Arcfox

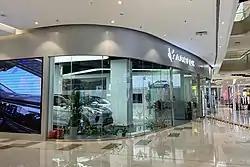
Arcfox showroom in Zhengzhou, China

Arcfox (极狐) is a Chinese marque of electric passenger cars and SUV owned by BAIC BluePark based in Beijing founded in 2017.